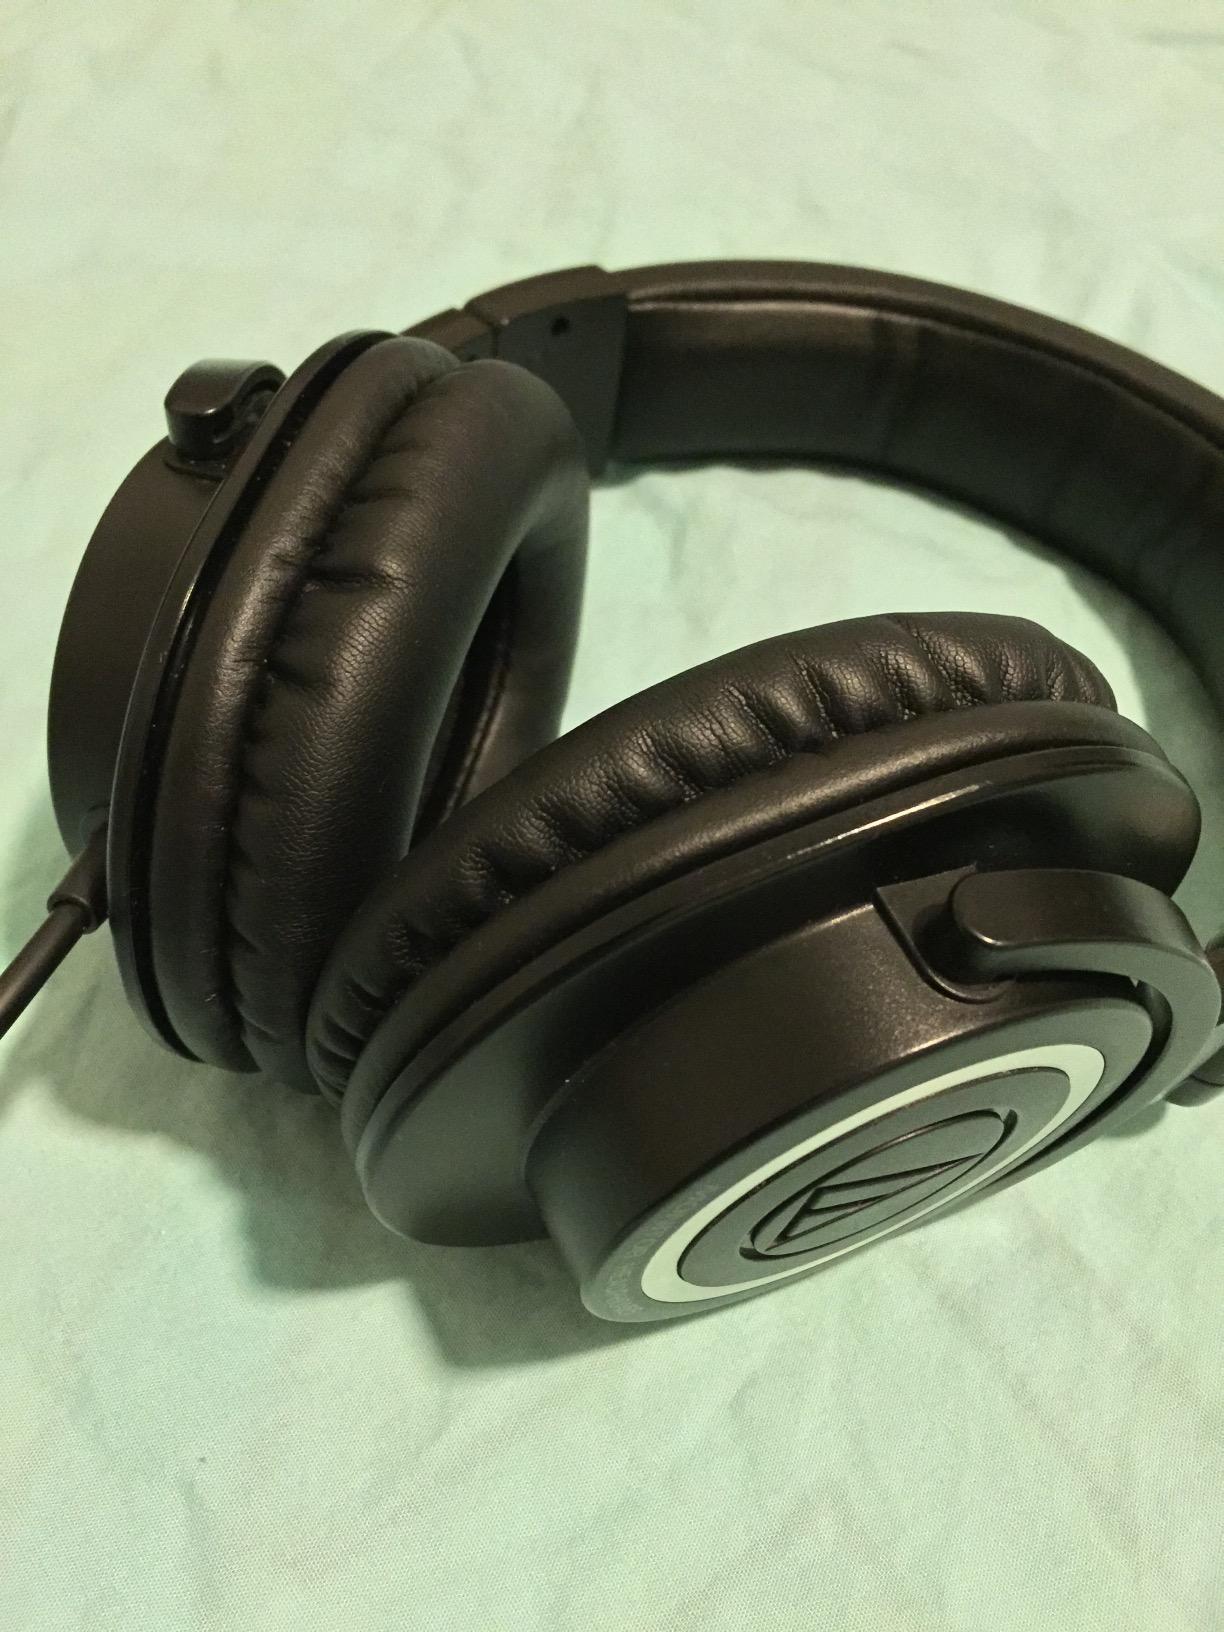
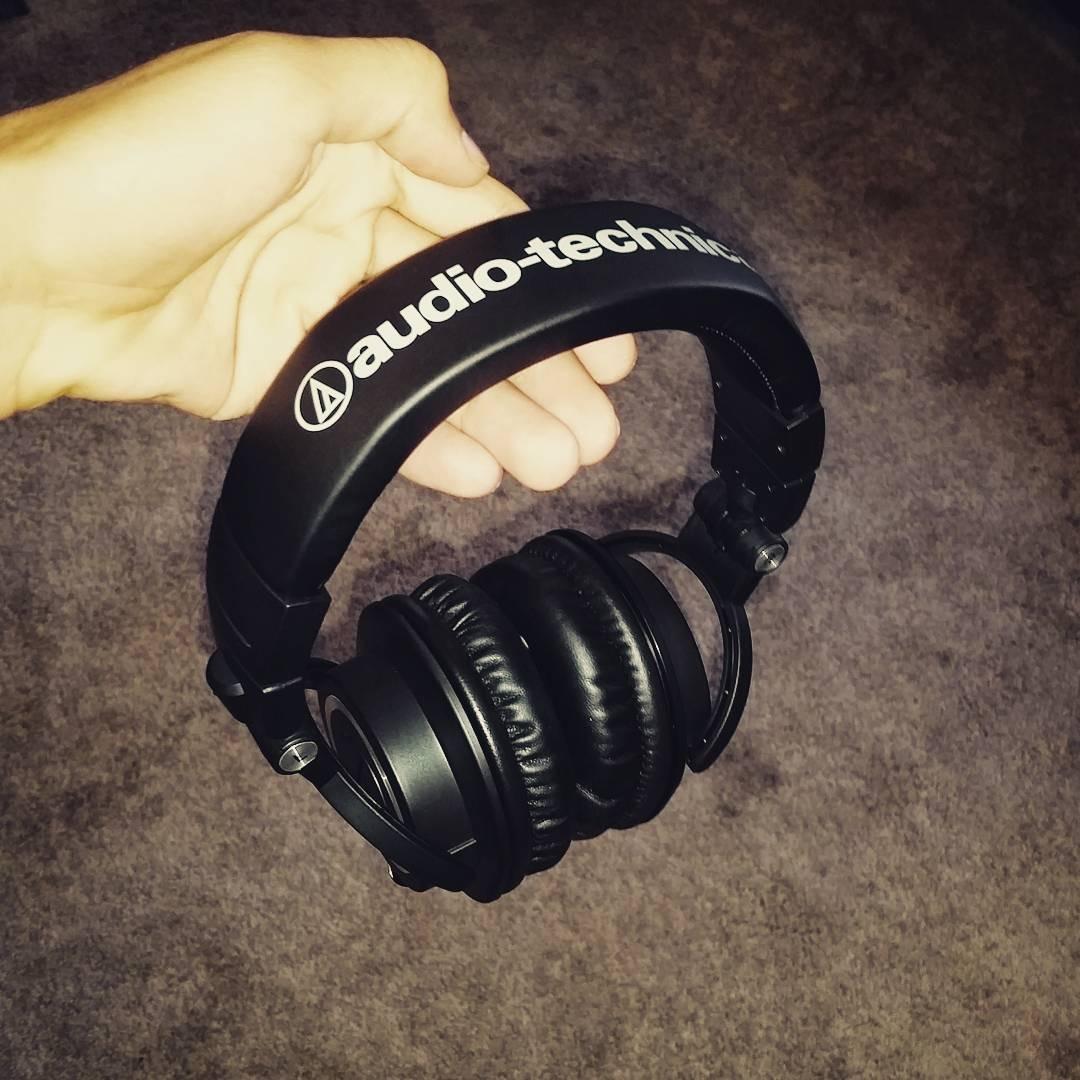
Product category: headphones
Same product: no